Protocarnivorous plant

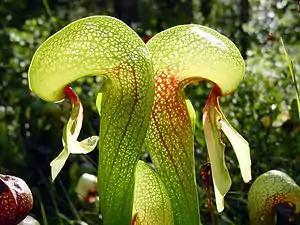
"Darlingtonia californica" does not produce its own digestive enzymes.

The strict definition requires that a plant must possess morphological adaptations that attract prey through scent or visual cues, capture and retain prey (e.g., the waxy scales of "Brocchinia reducta" or downward facing hairs of "Heliamphora" prevent escape), digest the dead prey through enzymes produced by the plant, and absorb the products of digestion through specialized structures. The presence of commensals is also listed as strong evidence of a long evolutionary history of carnivory. By this definition, many sun pitcher plants ("Heliamphora") and the cobra lily ("Darlingtonia californica") would not be included on a roster of carnivorous plants because they rely on symbiotic bacteria and other organisms to produce the necessary proteolytic enzymes.